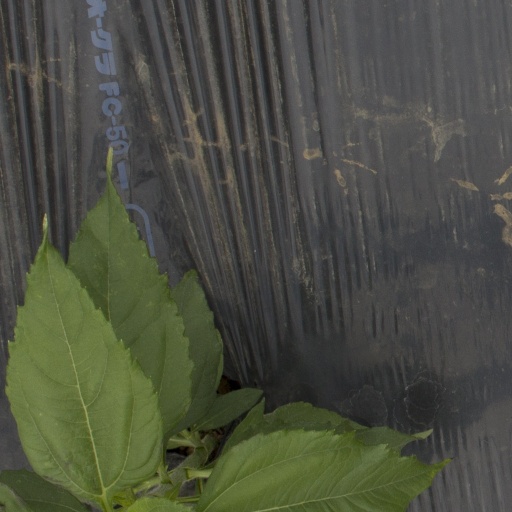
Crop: Jerusalem artichoke